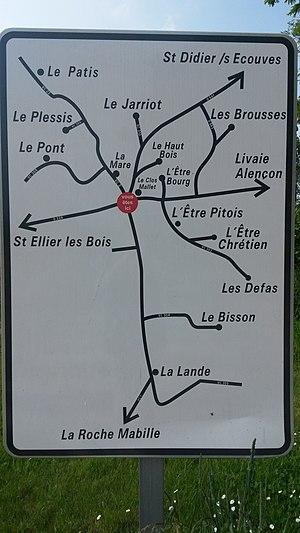
Disposition géographique des lieux dits de Longuenoë.
Longuenoë est une ancienne commune française, située dans le département de l'Orne en région Normandie, peuplée de 116 habitants. Depuis le 1ᵉʳ janvier 2019, elle est une commune déléguée de L'Orée-d'Écouves.